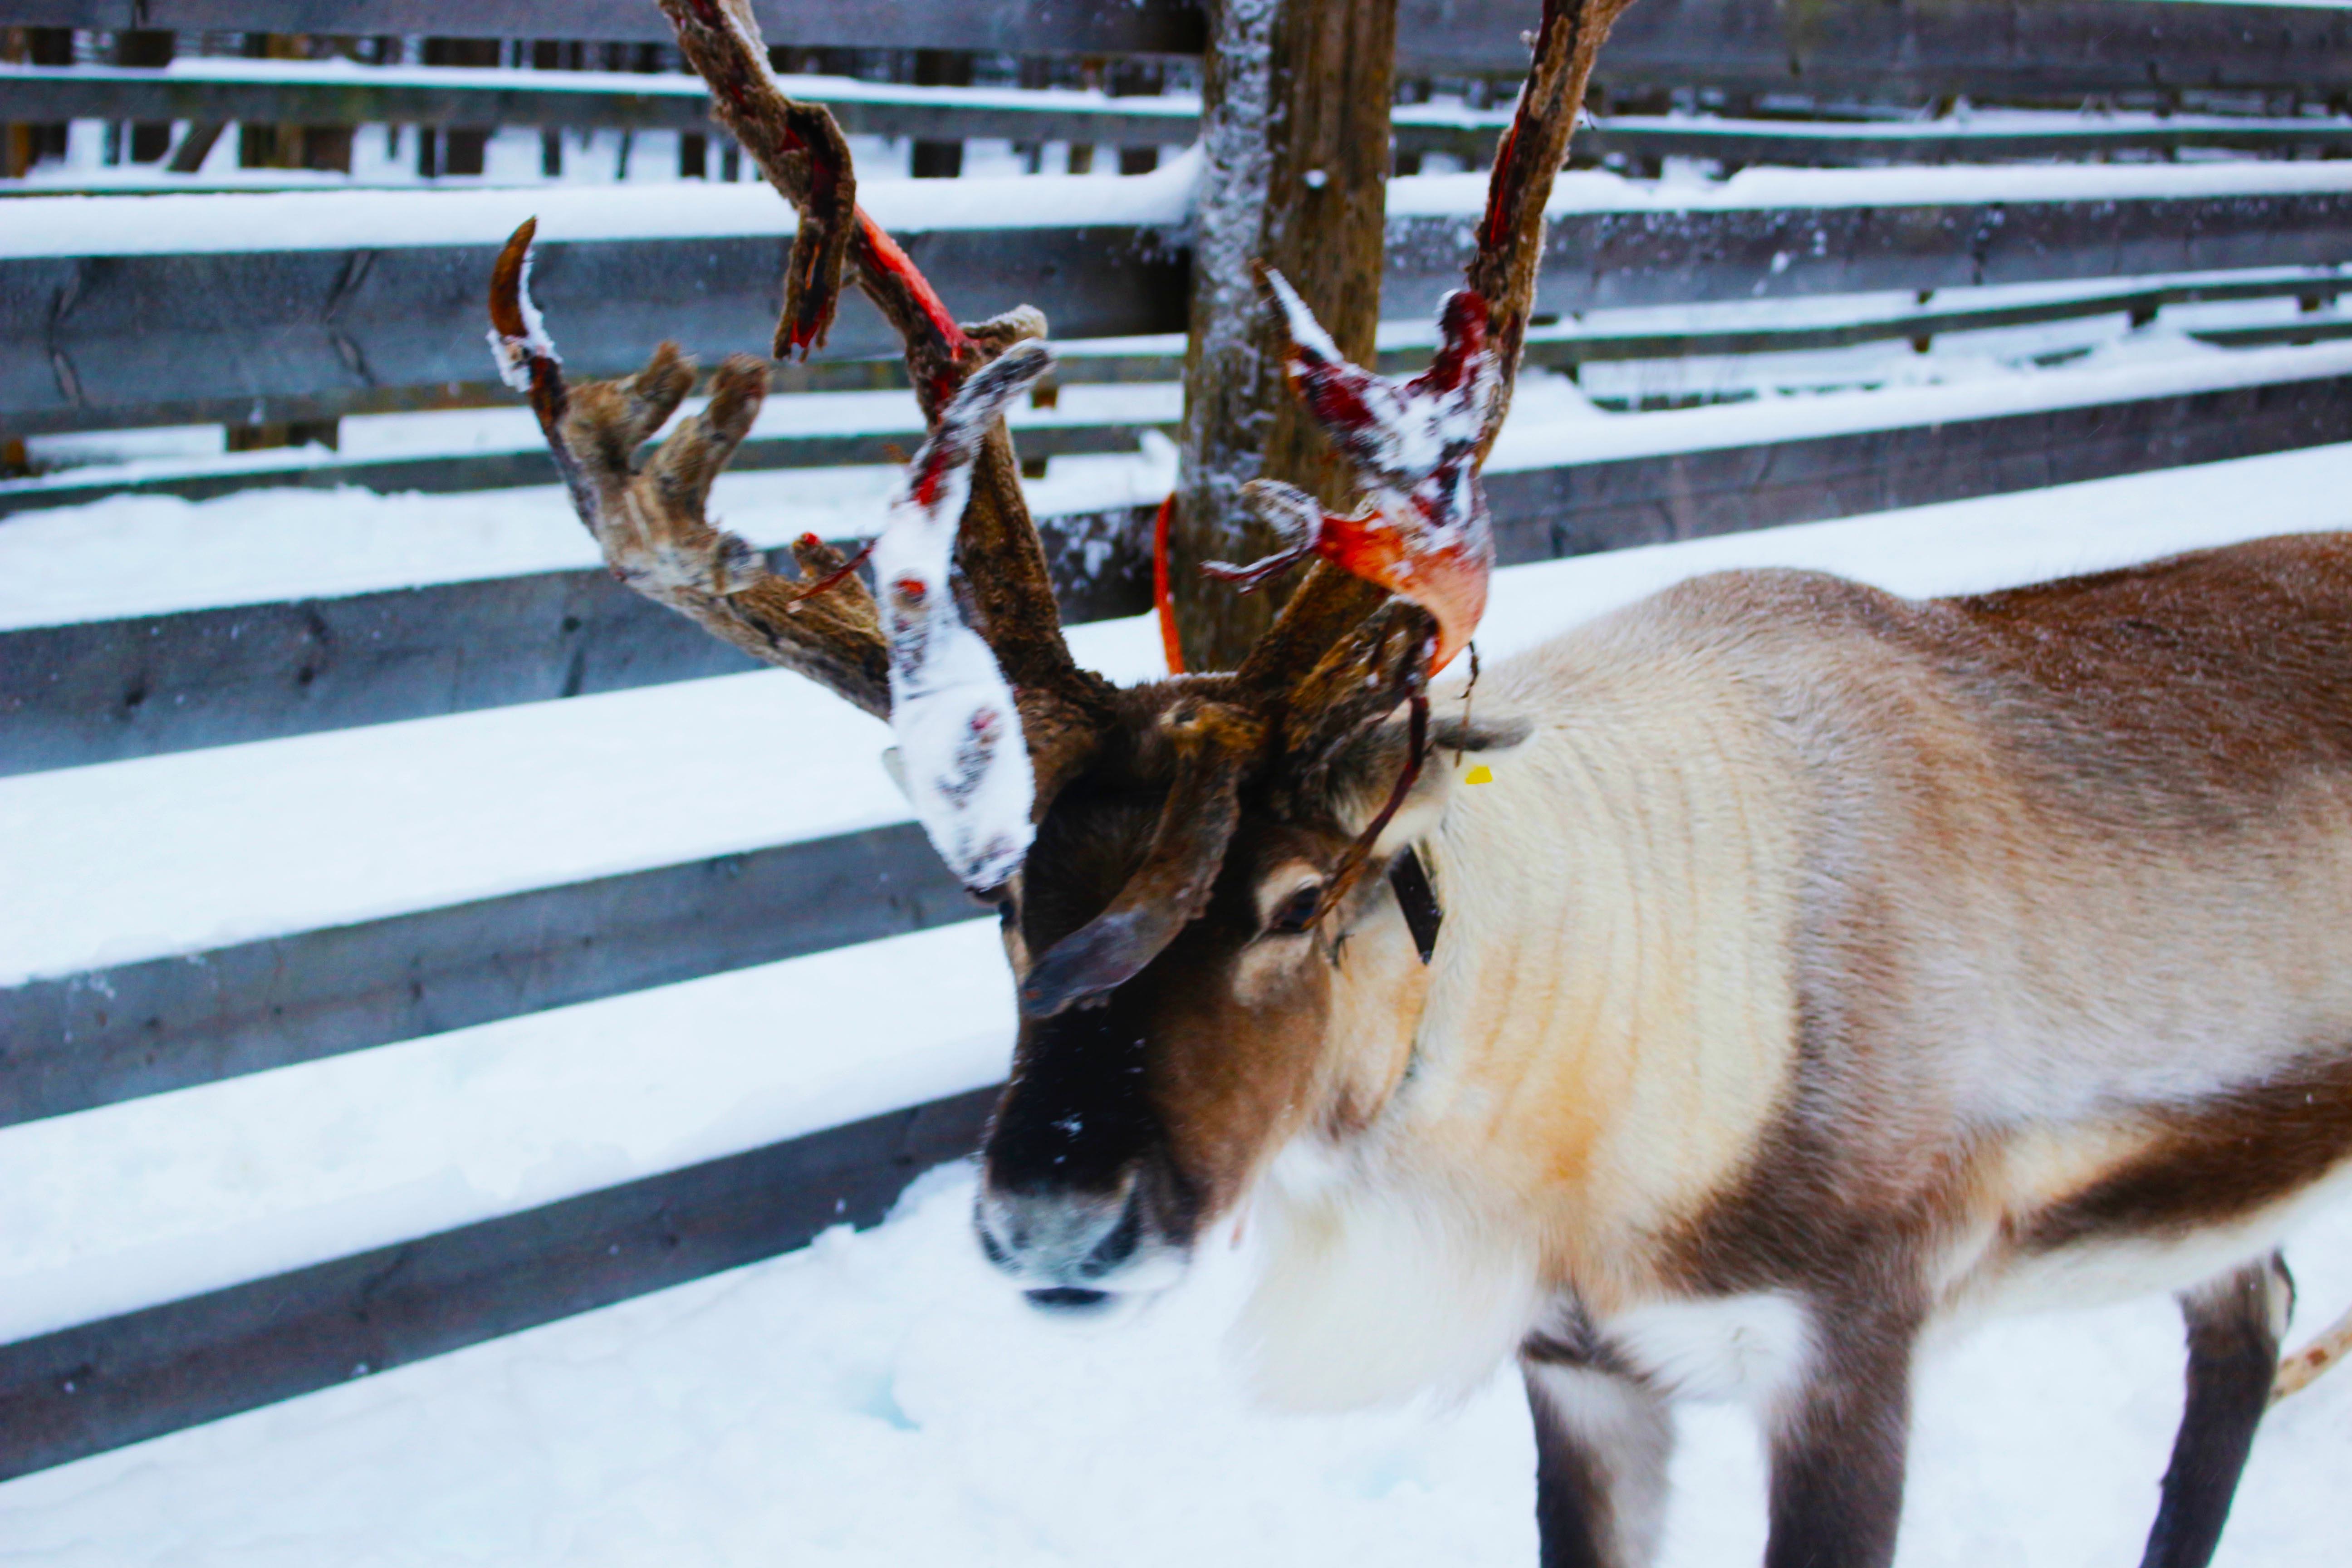
snow, deer, mammal, reindeer, pack animal, cattle like mammal